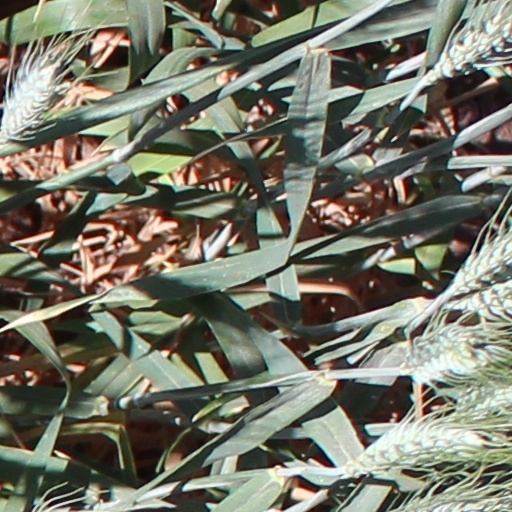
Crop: wheat